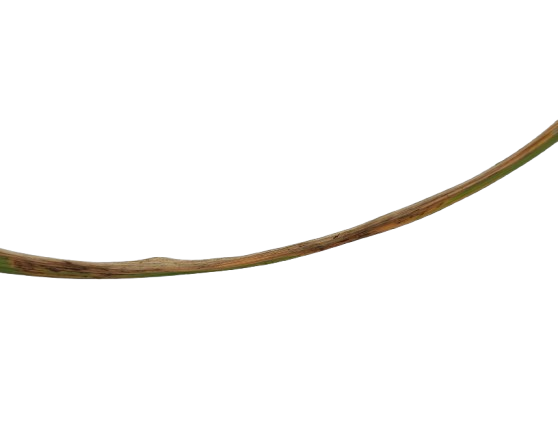
Label: Leaf Scald